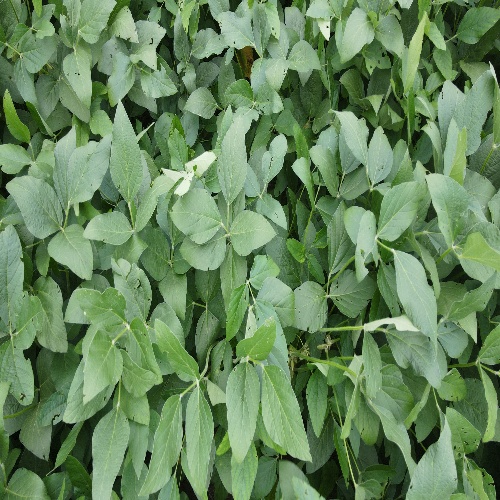
Label: Caterpillar